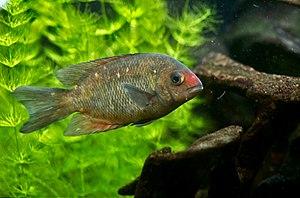
La faune de Madagascar, tout comme sa flore, est très riche. En effet celle-ci présente entre 80 % et 90 % d'espèces endémiques. Cette notion d'endémisme bien qu'elle ne soit pas inexacte reste subjective, puisque dépendante du niveau taxonomique à partir duquel se positionne l'observateur et de la surface ou du milieu considéré. De nombreux taxons spécifiques ou génériques, sont strictement endémiques à Madagascar, mais aussi, plus rarement au niveau de la famille et atteignent donc des taux d'endémisme proche ou égaux de 100 %.